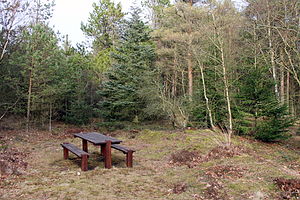
Uggerby Klitplantage
Uggerby Klitplantage
Et bordbænkesæt. Uggerby Klitplantage. EU-habitatområde nr. 5
Uggerby Klitplantage eller Uggerby Plantage er en klitplantage ud til Tannis Bugt mellem Hirtshals og Tversted i Vendsyssel. Den blev anlagt i 1890'erne med hjemmel i Sandflugtsloven af 1867, som gav ret til at ekspropriere sandflugtsarealer for at plante dem til. Plantagen dækker hele Uggerby Klit og grænser mod øst til Uggerby Å med stejle skrænter ned til åen. Mod vest grænser den op til Lilleheden Plantage; den sydlige og nordlige del grænser op til et hede- klitareal med enlelte sommerhuse. Mod nord til havklitter og havet; mod syd til landbrugsområder.